French-Bread

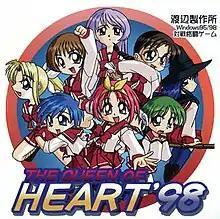
The Queen of Heart '98 cover art

The studio was named after a friend of Nobuya Narita, with whom he often played video games after school. They initially developed desk accessories for Windows. Narita discovered dojin Windows action games and fighting games such as the and "Moon Lights 2" that were ported from the X68000 home computer. He subsequently decided to develop his own project for Windows. It was initially conceived as an original work, but creating unique character designs and graphics proved difficult. Narita was later introduced to the visual novel "To Heart" and decided to develop his game as a derivative work. Characters for his project were sourced from "To Heart", while the system mechanics were based on "Asuka 120%", a game that served as an influence for Narita and his team. "The Queen of Heart '98" was released on 30 December 1998 to positive critical reception from dojin gamers. "The Queen of Heart" series sold about 100,000 copies, and Watanabe Seisakujo became one of the most popular dōjin game developers. This surfaced significant copyright concern. Some hobbyists also uploaded "M.U.G.E.N" characters with data extracted from the game. Watanabe Seisakujo and Leaf received many inquiries about permission, although they had no relation to uploaders. Narita didn't hope a derivative work disturbed its original work and developer. He decided to stop creating unlicensed games, and start fresh with . The circle name came from the dōjin circle to which Narita belonged to before Watanabe Seisakujo.